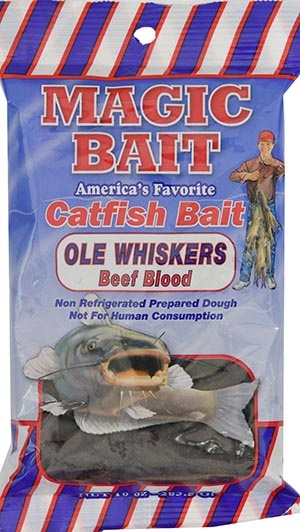
Magic Bait Ole Whiskers 10 Oz. Beef Blood Catfish Bait
Magic Bait Ole Whiskers 10 oz. Beef Blood Catfish Bait is cubed and ready for use and comes in a scent-proof bag. Magic Bait Ole Whiskers 10 oz. Beef Blood Catfish Bait
Brand: FARRIS BROTHERS, INC
Category: Sporting Goods > Outdoor Recreation > Fishing > Live Bait